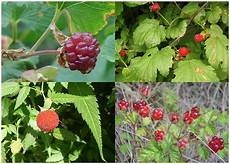
Label: raspberry